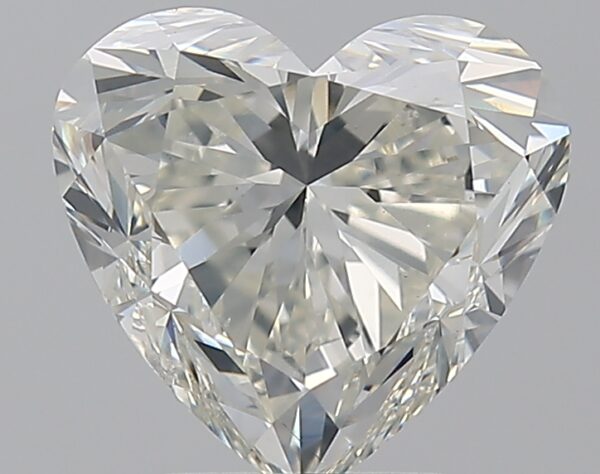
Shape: heart
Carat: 3.01
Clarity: SI1
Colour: J
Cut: VG
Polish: EX
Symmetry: EX
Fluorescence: F
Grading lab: GIA
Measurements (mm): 8.87 x 9.5 x 5.84